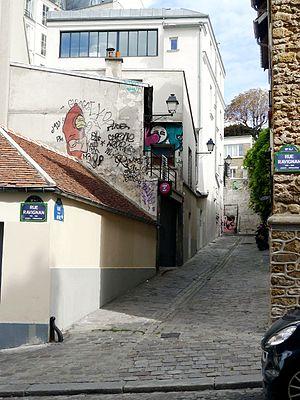
Rue de la Mire - Paris XVIII
La rue de la Mire est une voie du 18ᵉ arrondissement de Paris, en France.